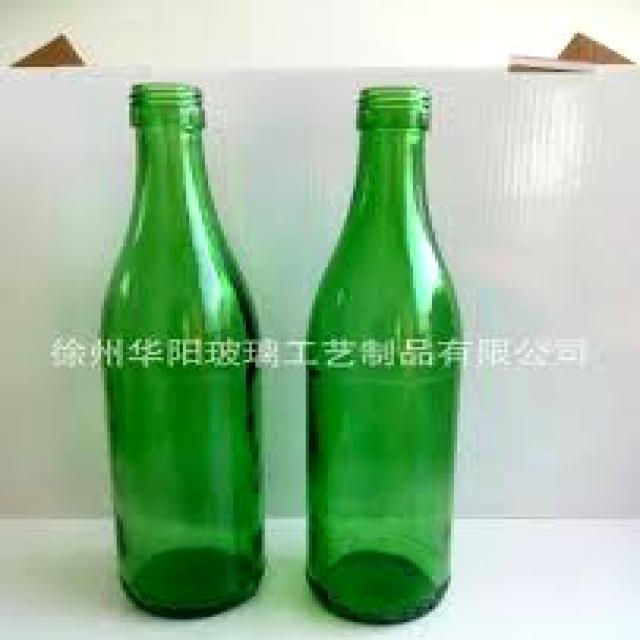
Label: Glass